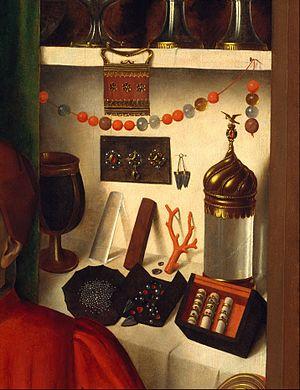
Un orfèvre dans son atelier, peut-être saint Éloi est un tableau du peintre primitif flamand Petrus Christus, un des élèves de Jan van Eyck. Huile sur panneau, datée de 1449, il mesure 100,1 cm de haut et 85,8 cm de large. Il est conservé au Metropolitan Museum of Art, New York. Il s'agit de l'une des œuvres les plus remarquables de l'époque pré-Renaissance dans le nord de Europe.